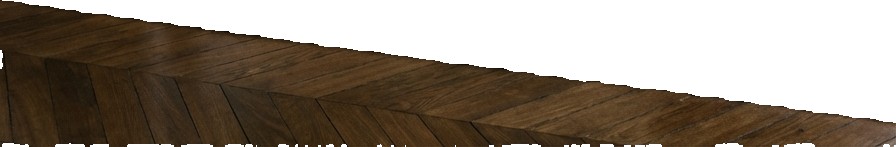
Surface category: floors